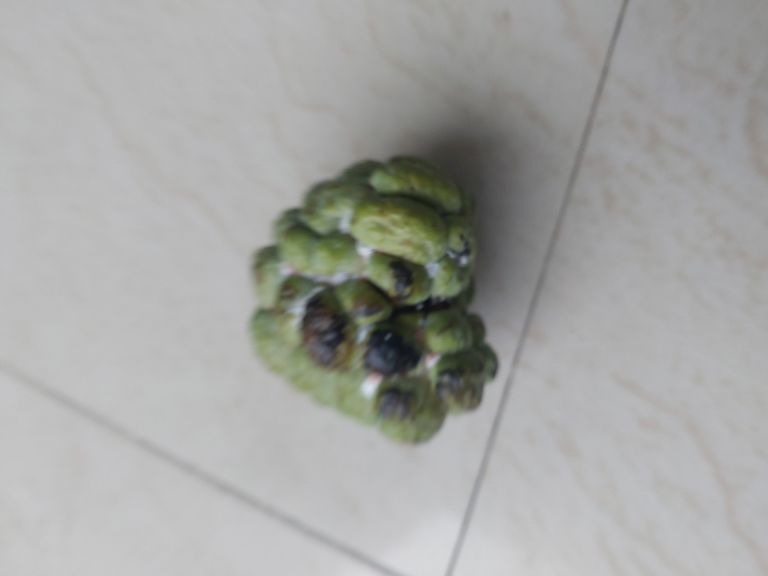
Disease label: Blank Canker